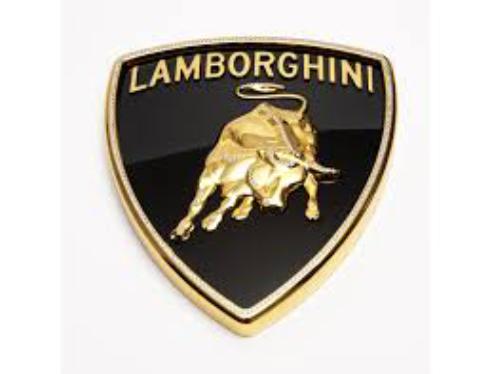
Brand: Lamborghini
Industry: Transportation